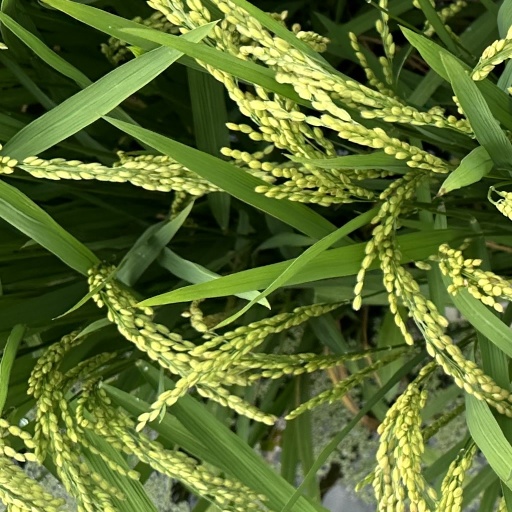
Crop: rice